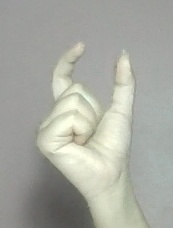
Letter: nun